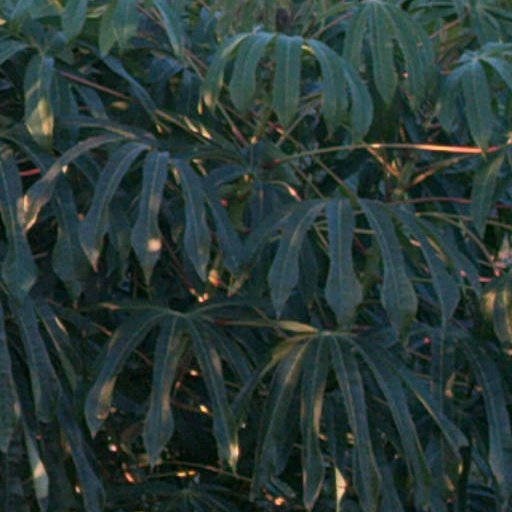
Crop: cassava